Waga sculpture

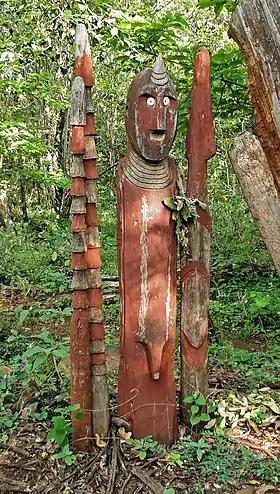
A waga near Konso, Ethiopia

A waga, also known as a waka or waaka, is a type of memorial statue carved from wood in southern Ethiopia. The Konso people are particularly well-known for their waga sculptures.